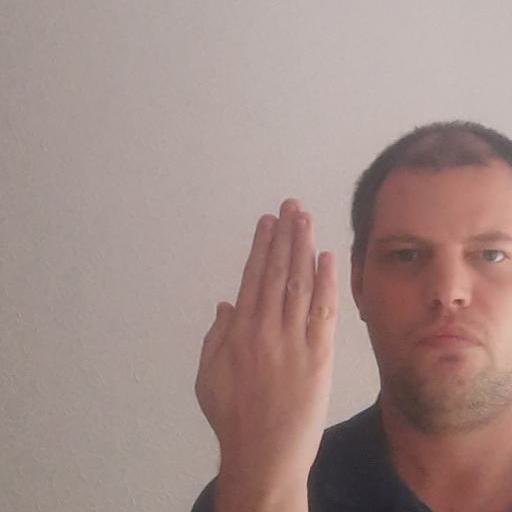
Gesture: stop_inverted